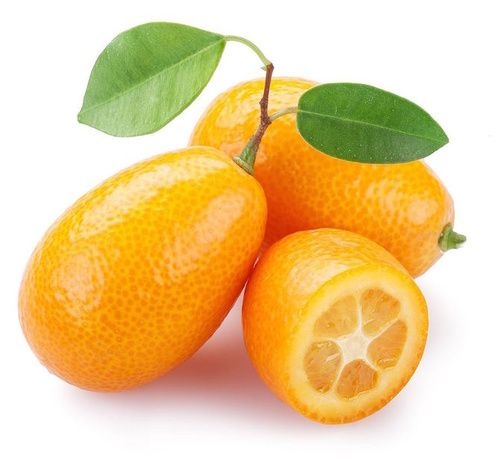
MANDARINI CINESI / KUMQUAT
Brand: Fruttacom
Category: Food, Beverages & Tobacco > Food Items > Fruits & Vegetables > Fresh & Frozen Fruits > Citrus Fruits > Kumquats